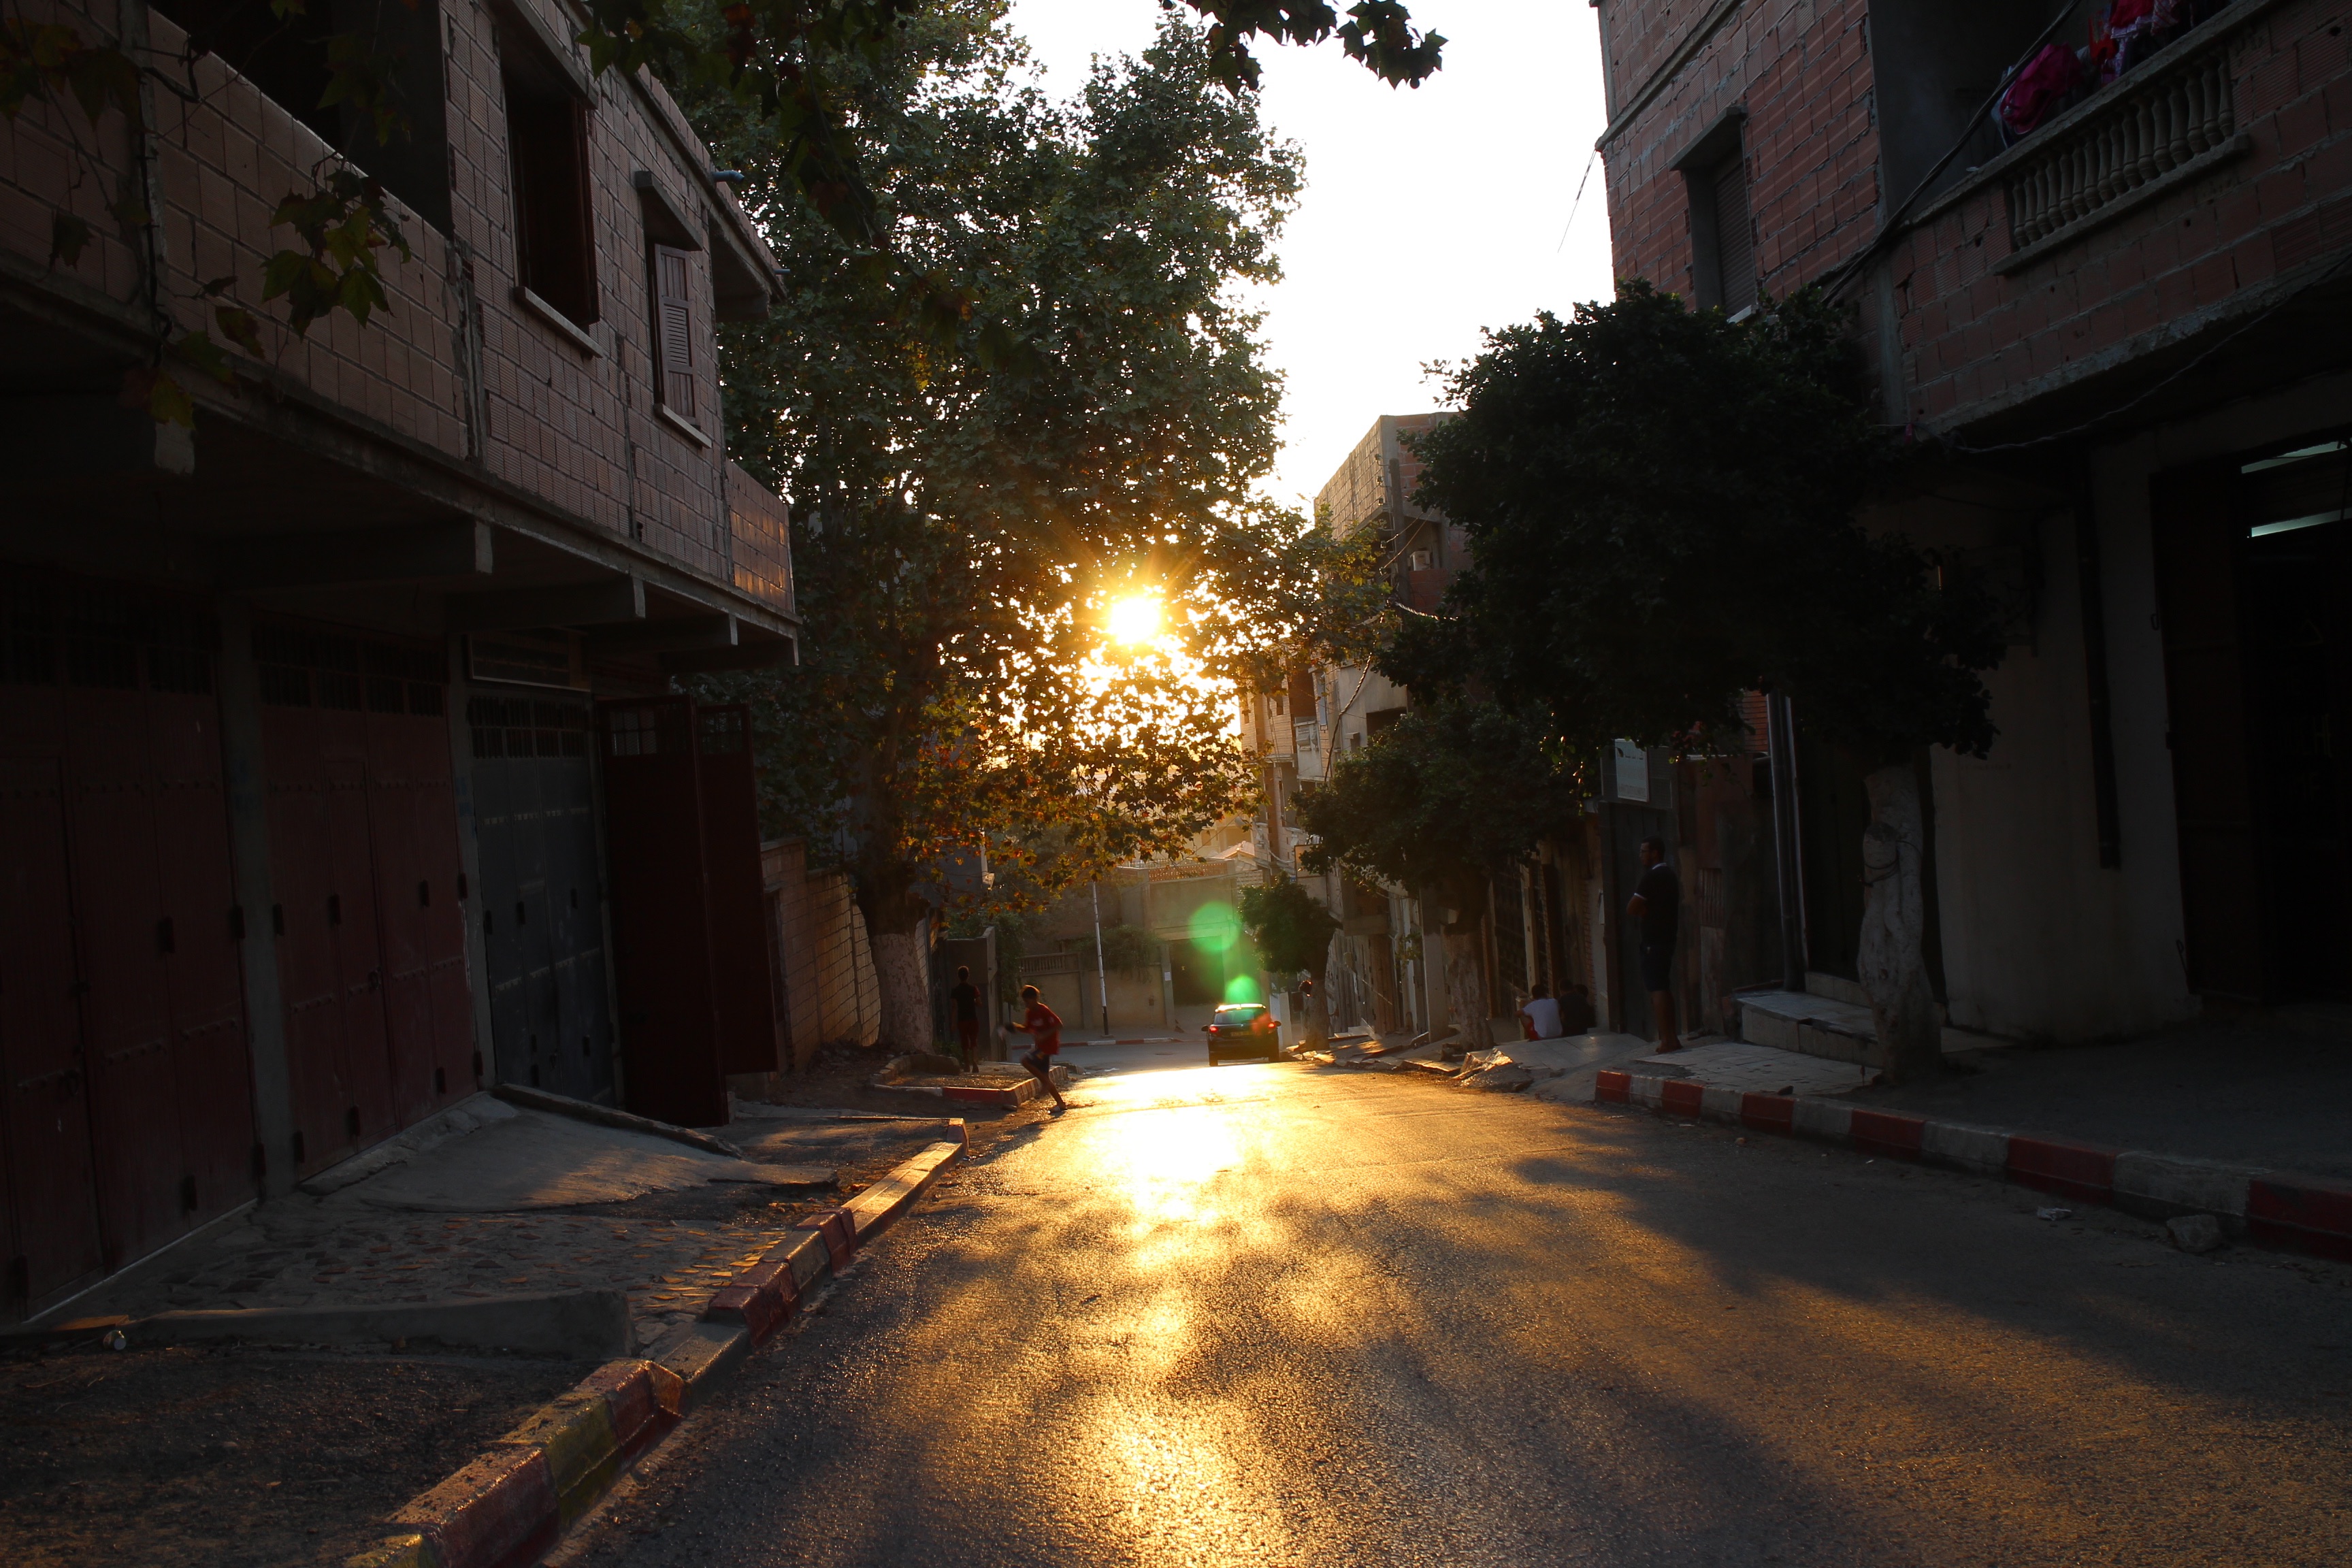
light, road, street, night, morning, town, alley, evening, darkness, lane, lighting, infrastructure, neighbourhood, urban area